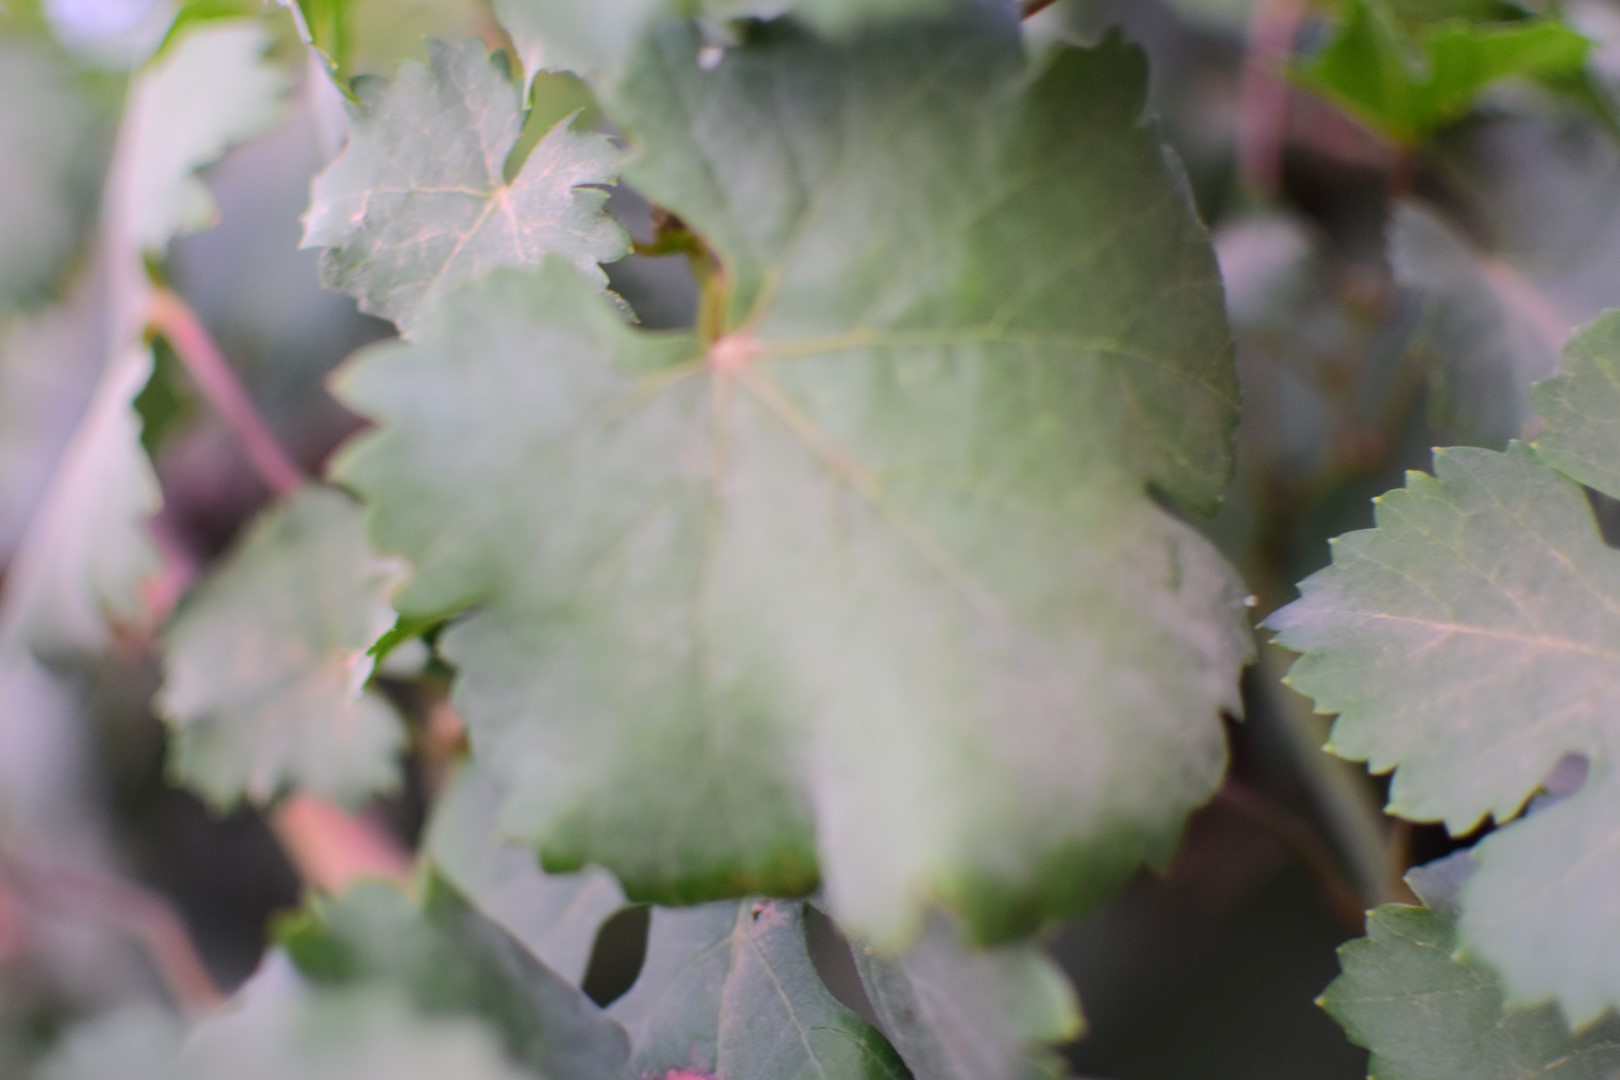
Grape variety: Aswud Balad